Victoria Park, Widnes

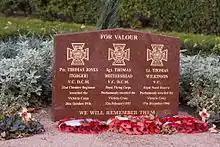
Memorial gravestones

The park was opened in 1900 to celebrate the Diamond Jubilee of Queen Victoria. It is on the former Appleton House estate and was created by the local council with funds collected via a public subscription.